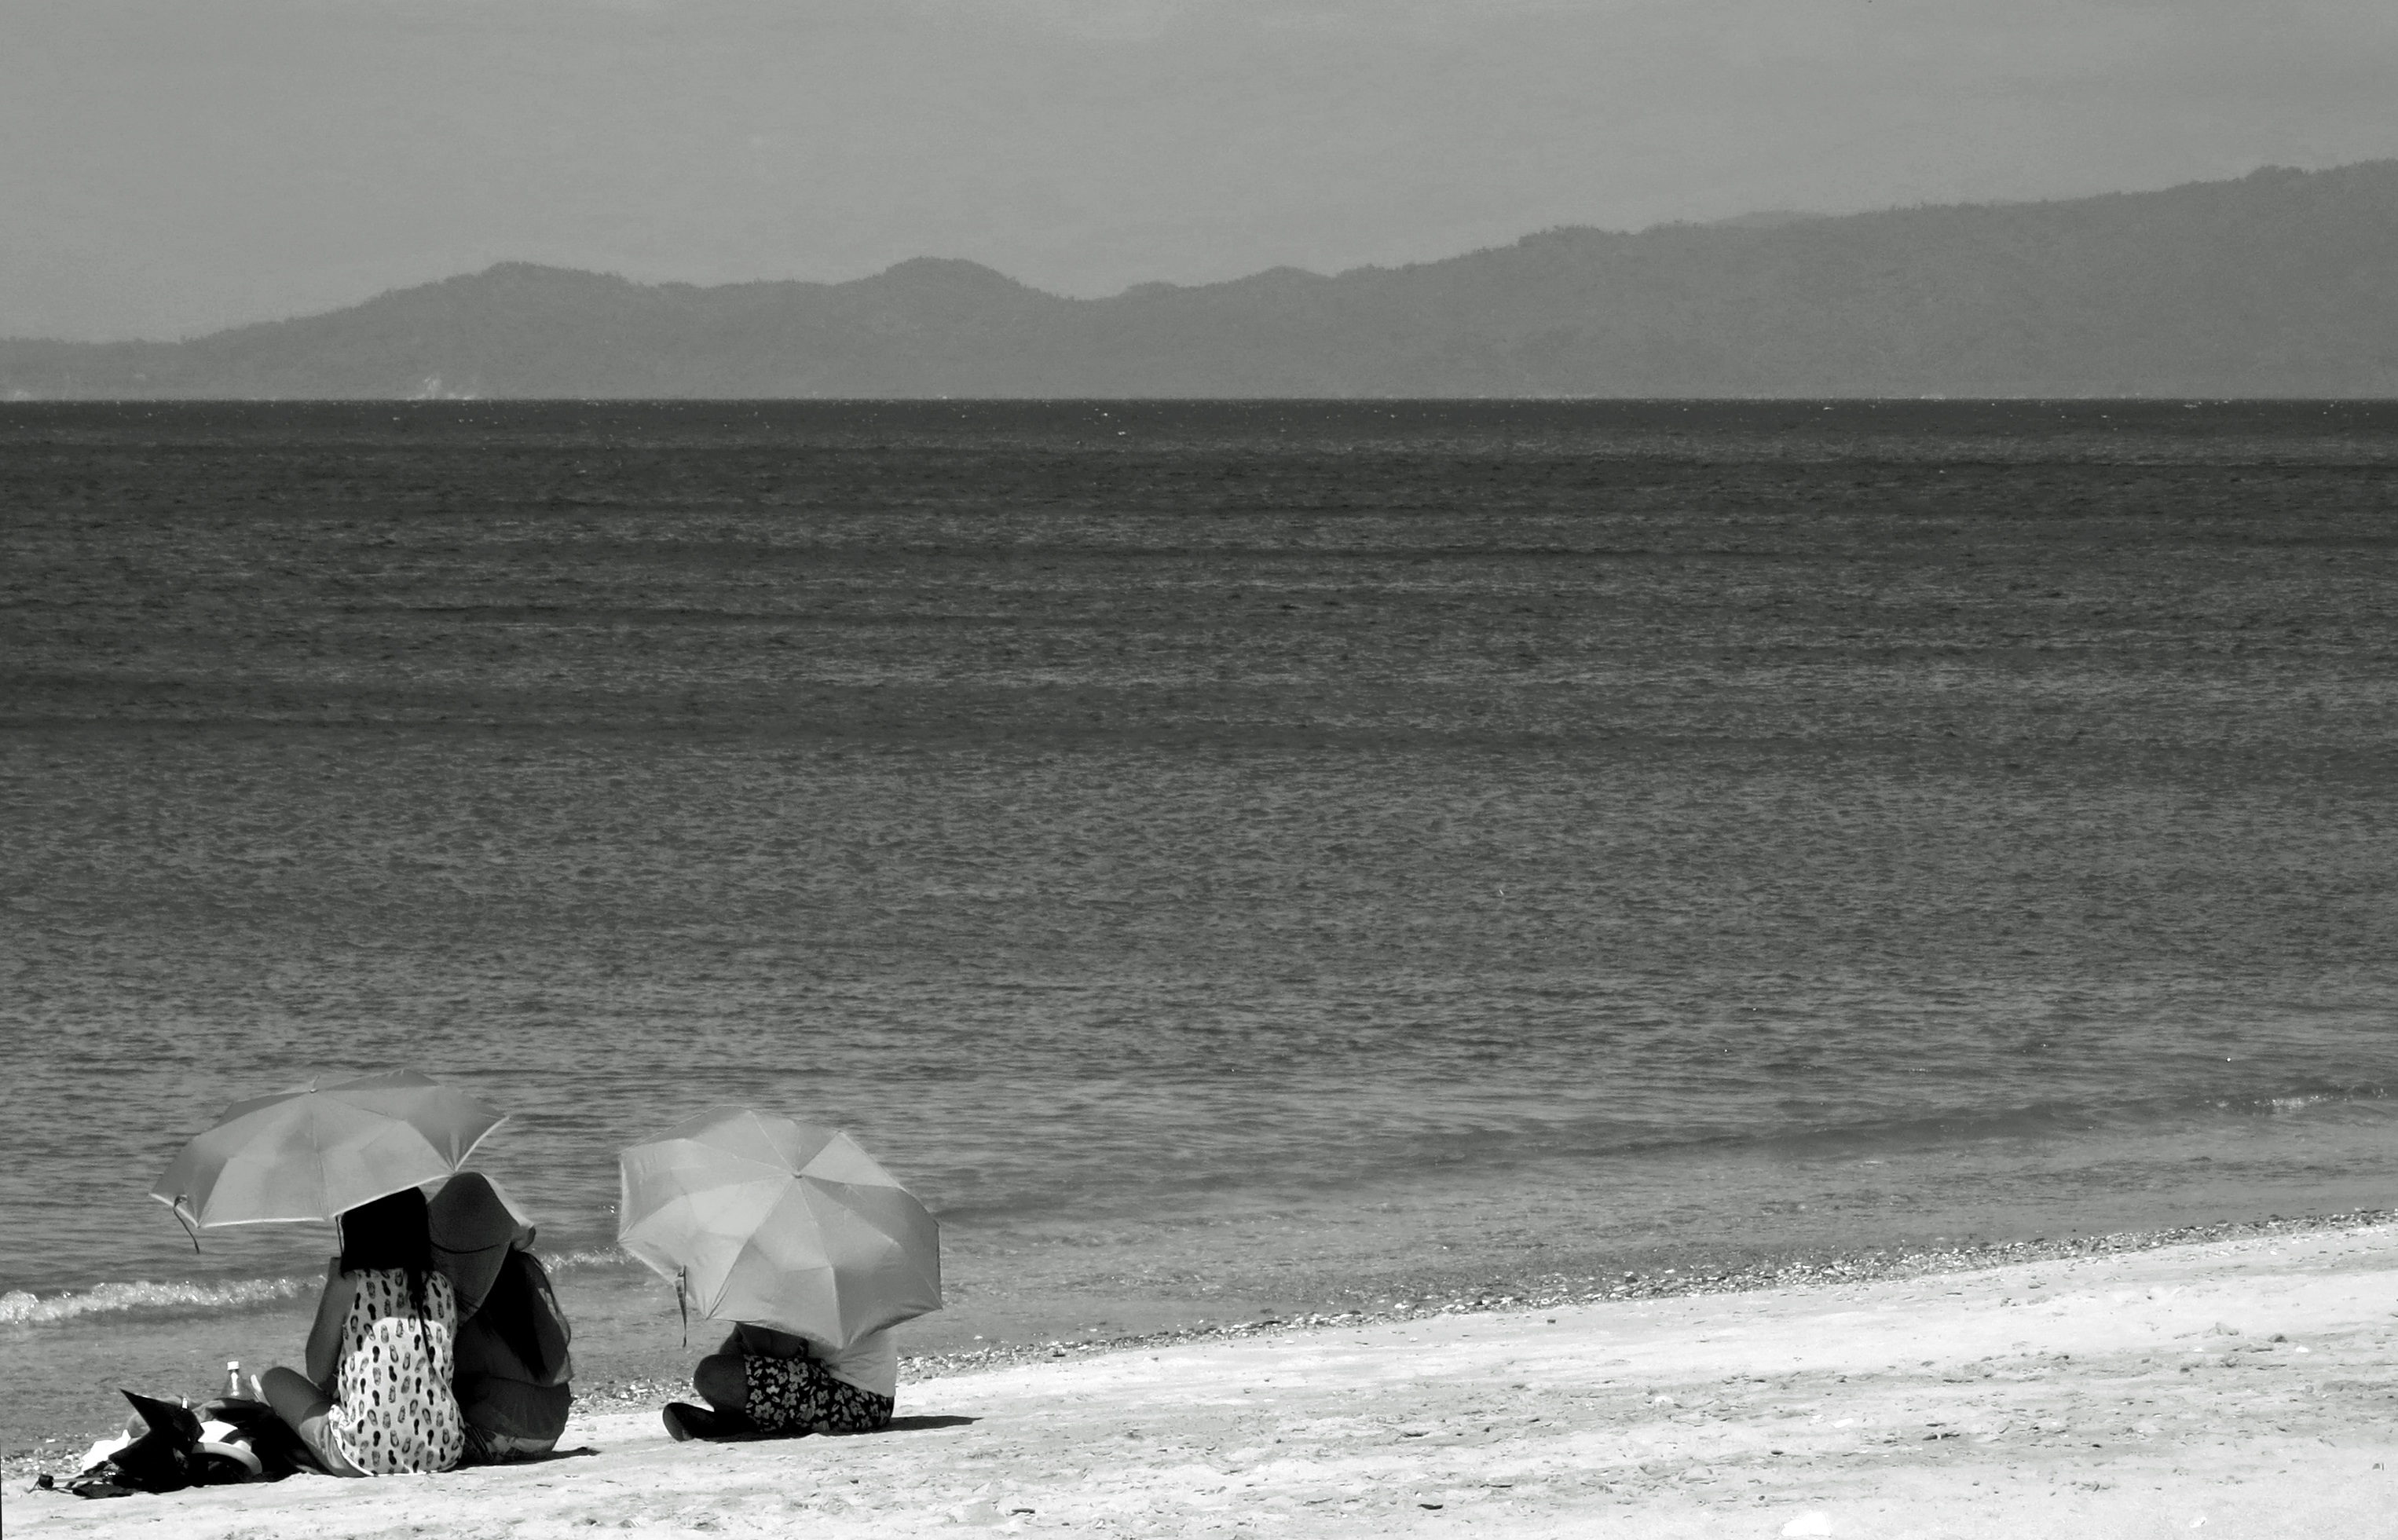
beach, sea, coast, water, sand, ocean, horizon, snow, black and white, white, shore, wave, summer, ice, surfing, umbrella, arctic, monochrome, seashore, monochrome photography, atmospheric phenomenon, wind wave